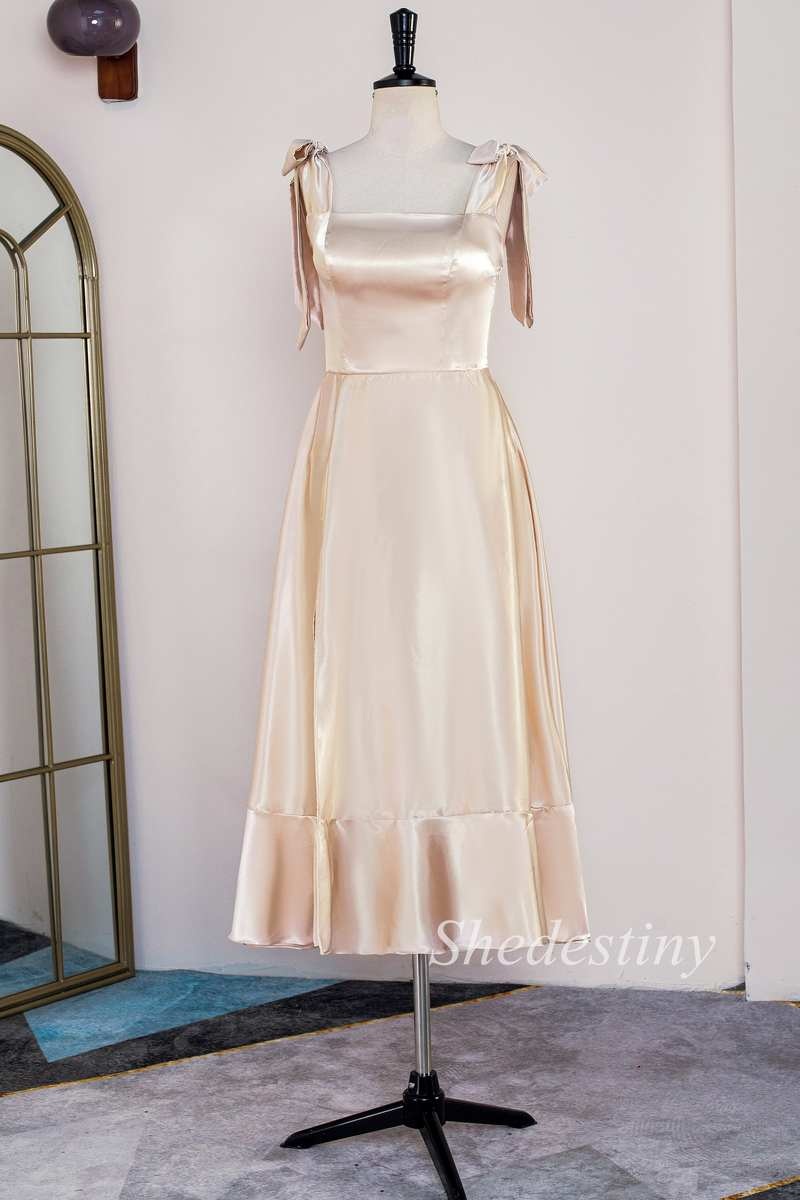
Champagne Bow Strap Ruffle A-Line Long Dress
This stunning A-line long dress oozes class and sophistication! The champagne hue is complemented with beautiful bow straps, a square neck and a ruffle A-line skirt, making it perfect for bridesmaids or wedding guests. Elevate your look and make a lasting impression! Product details SKU: SY1243 Charmeuse Material Ankle Length Size: US 0-16. Check our Size Chart to get your correct size. Recommend custom size for plus size. Free custom size service is available. Email us your measurements: bust, waist, hips and height once you place the order! Fully lined & Built with bra Care: hand wash only
Brand: Shedestiny
Category: Apparel & Accessories > Clothing > Wedding & Bridal Party Dresses > Bridal Party Dresses